Zoran Lazarević

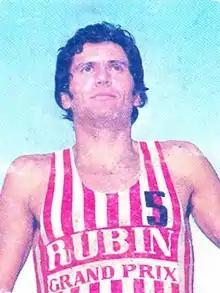
Lazarević with Crvena zvezda in 1971

Zoran Lazarević (born 23 October 1947) is a Serbian former professional basketball player.